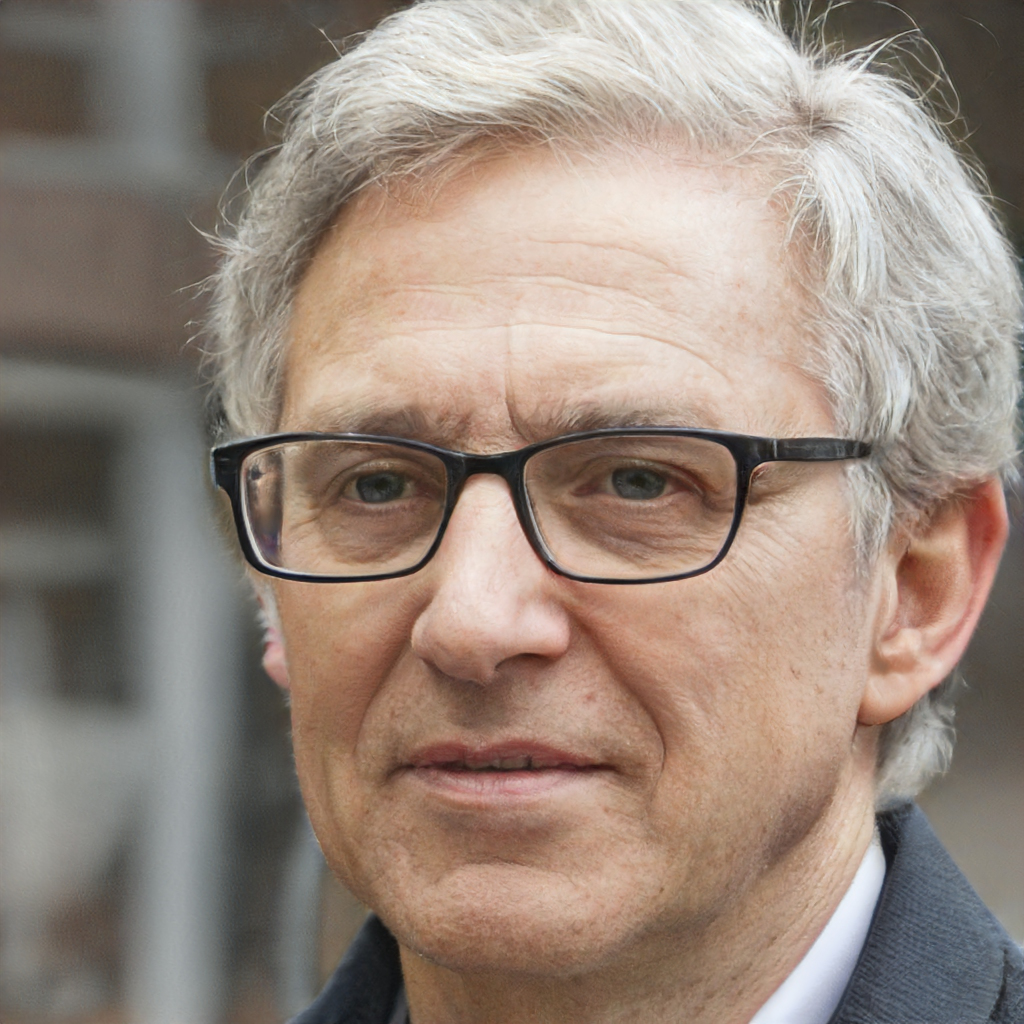
Gender: Male